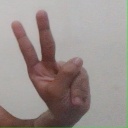
अक्षर: ऐ